Impeller

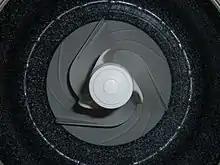
Agitator for a laundromat washing machine

Some constructions of top loading washing machines use impellers to agitate the laundry during washing.